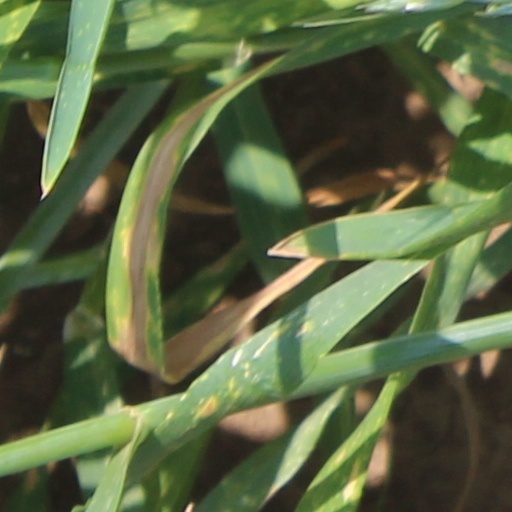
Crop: wheat